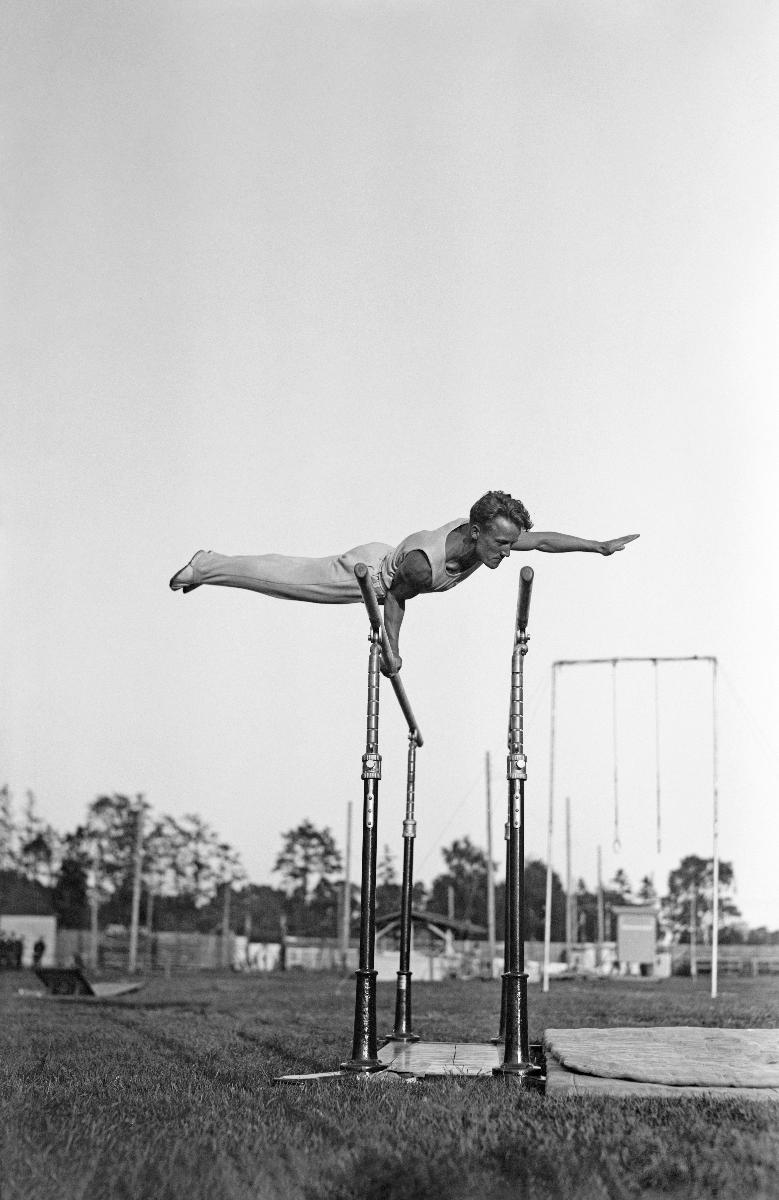
Voimistelija Mauri Noroma nojapuilla
Gymnasten Mauri Noroma på barr; Gymnast Mauri Noroma on parallell bars
sisällön kuvaus: Voimisteluesitys Töölön pallokentällä, Helsingissä 29.6.1932. Voimistelija Mauri Noroma nojapuilla. content description: Gymnastics show on Tölö Ball Field in Helsinki 29.6.1932. Gymnast Mauri Noroma on parallell bars. innehållsbeskrivning: Gymnastikuppvisning på Tölö bollplan i Helsingfors 29.6.1932. Gymnasten Mauri Noroma på barr.
Kuvaaja: Sundström, Hugo, kuvaaja
Vuosi: 1932
Paikka: Suomi, Uusimaa, Helsinki
Aiheet: Noroma, Mauri; voimistelu; voimistelijat; esitykset; nojapuut; HBL; gymnastics; gymnasts; performances; sports; show; parallell bars; gymnastik; gymnaster; föreställningar (framföranden); sport; idrott; uppvisningar; barr